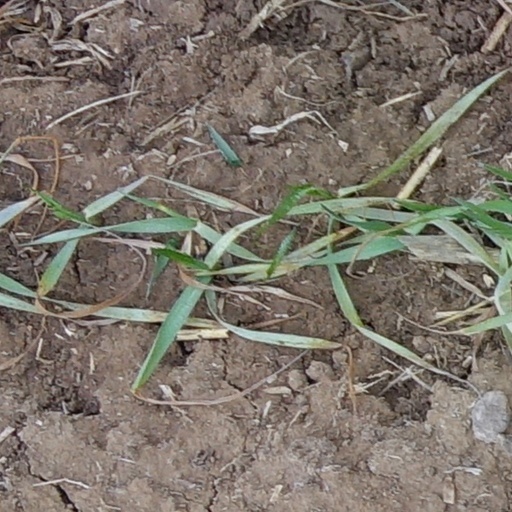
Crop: wheat